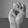
ASL letter: M